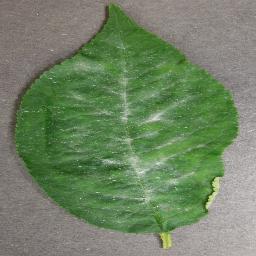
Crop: cherry
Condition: (including_sour)_powdery_mildew